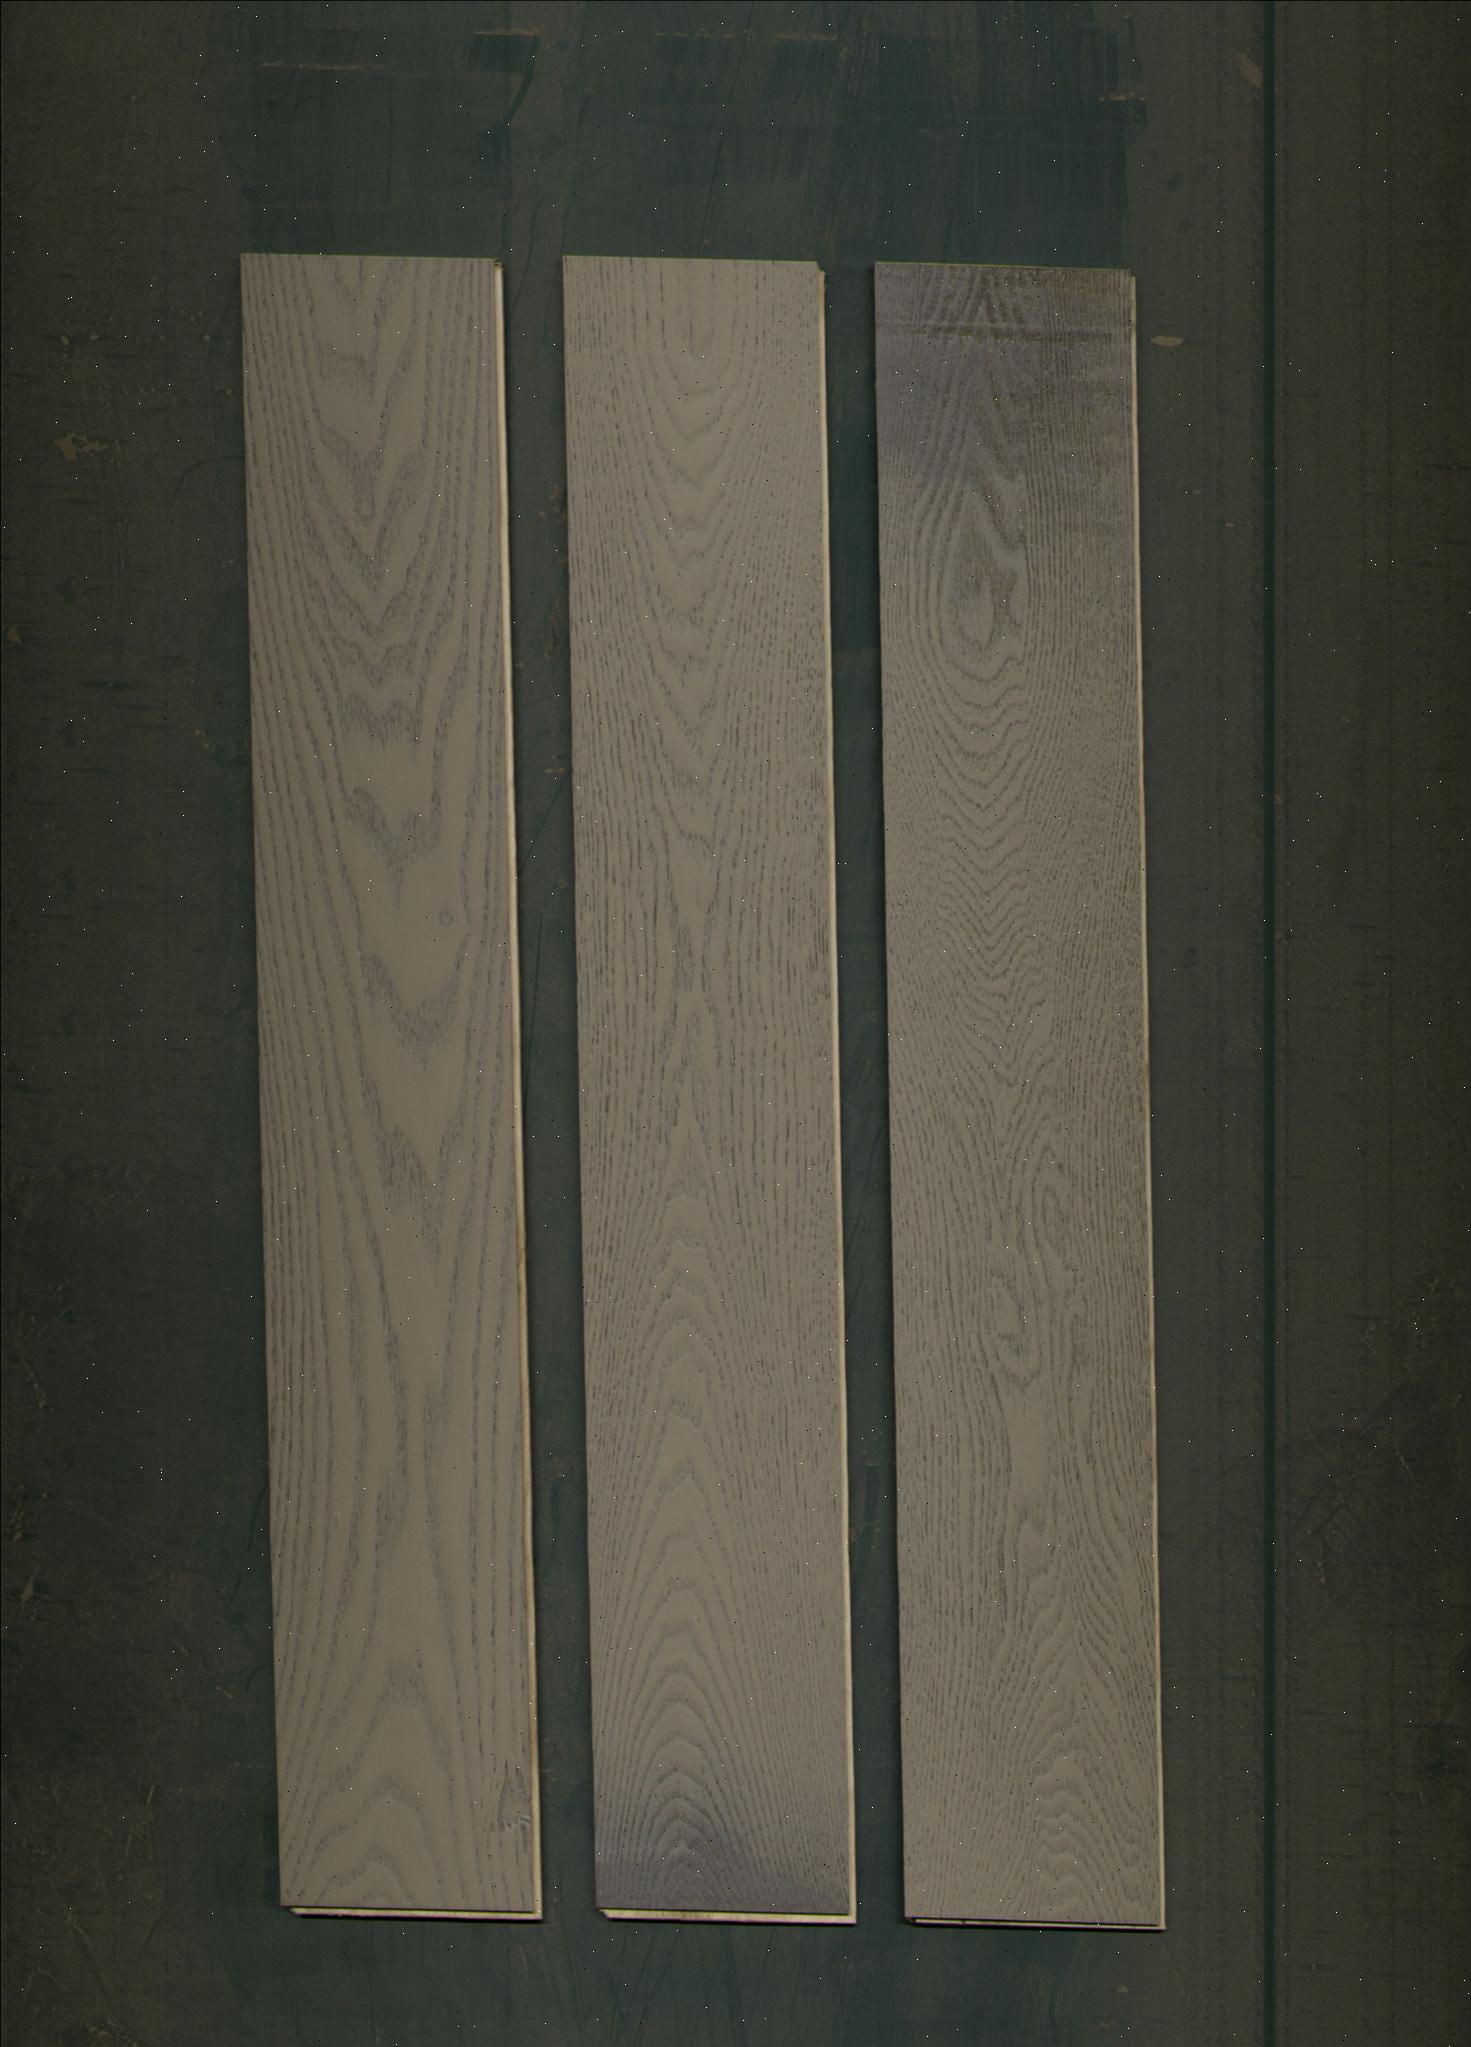
Label: mixers